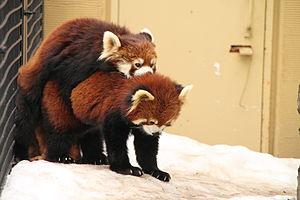
Le Petit panda, Panda roux ou Panda éclatant est un mammifère de la famille des Ailuridés. Il a un régime alimentaire omnivore, essentiellement végétarien, bien qu'appartenant à l'ordre des carnivores. Le panda roux est originaire de l'Himalaya et du Sud-Ouest de la Chine. C'est une espèce protégée car elle est en danger de disparition.